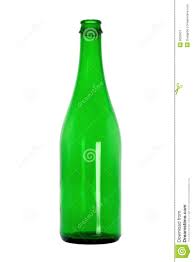
Waste category: glass